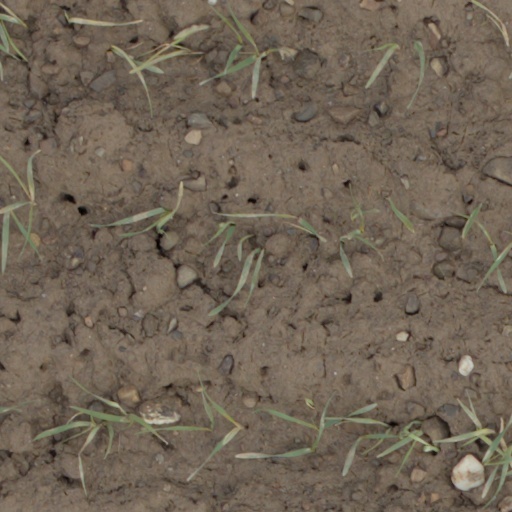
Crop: wheat